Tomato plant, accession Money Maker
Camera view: vertical (180 deg); turntable rotation: 330 degrees
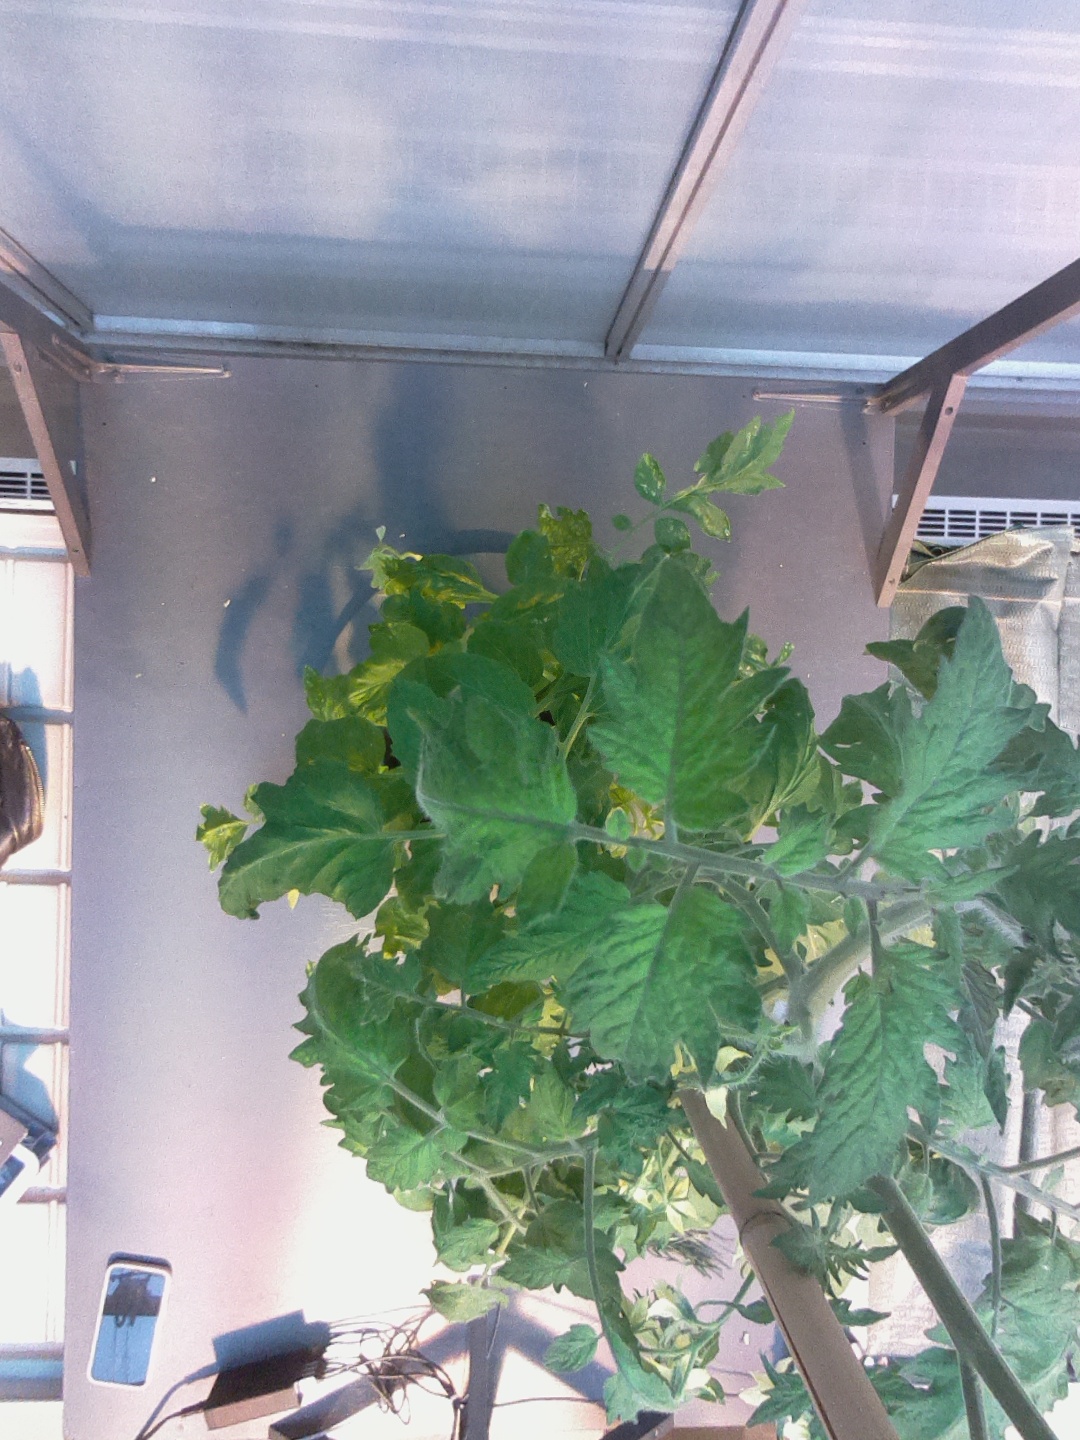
BBCH growth stage 67: Full flowering, 70%-80% of flowers open, more petals falling